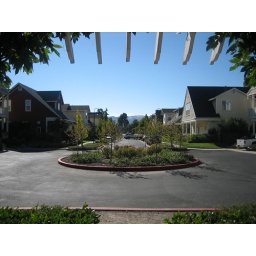
The street that we stayed on in Sonoma. We stayed in the house on the left side of this picture.